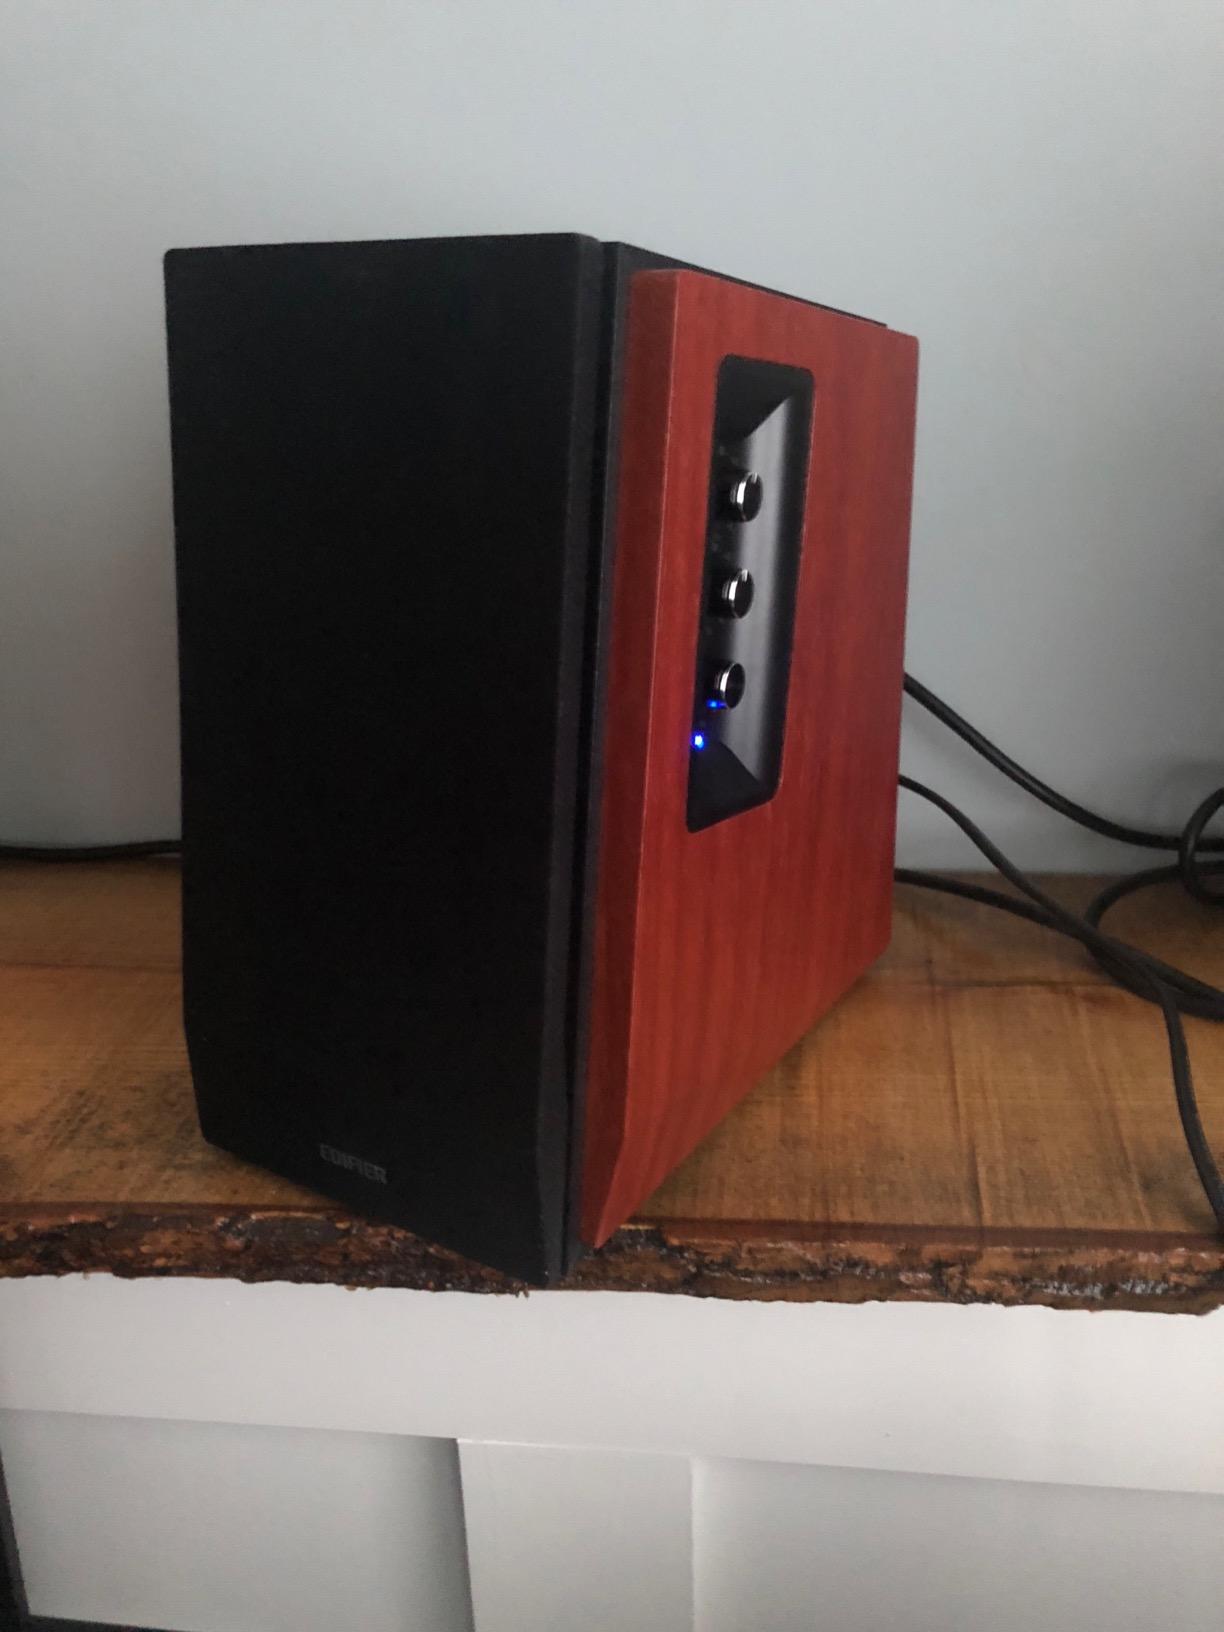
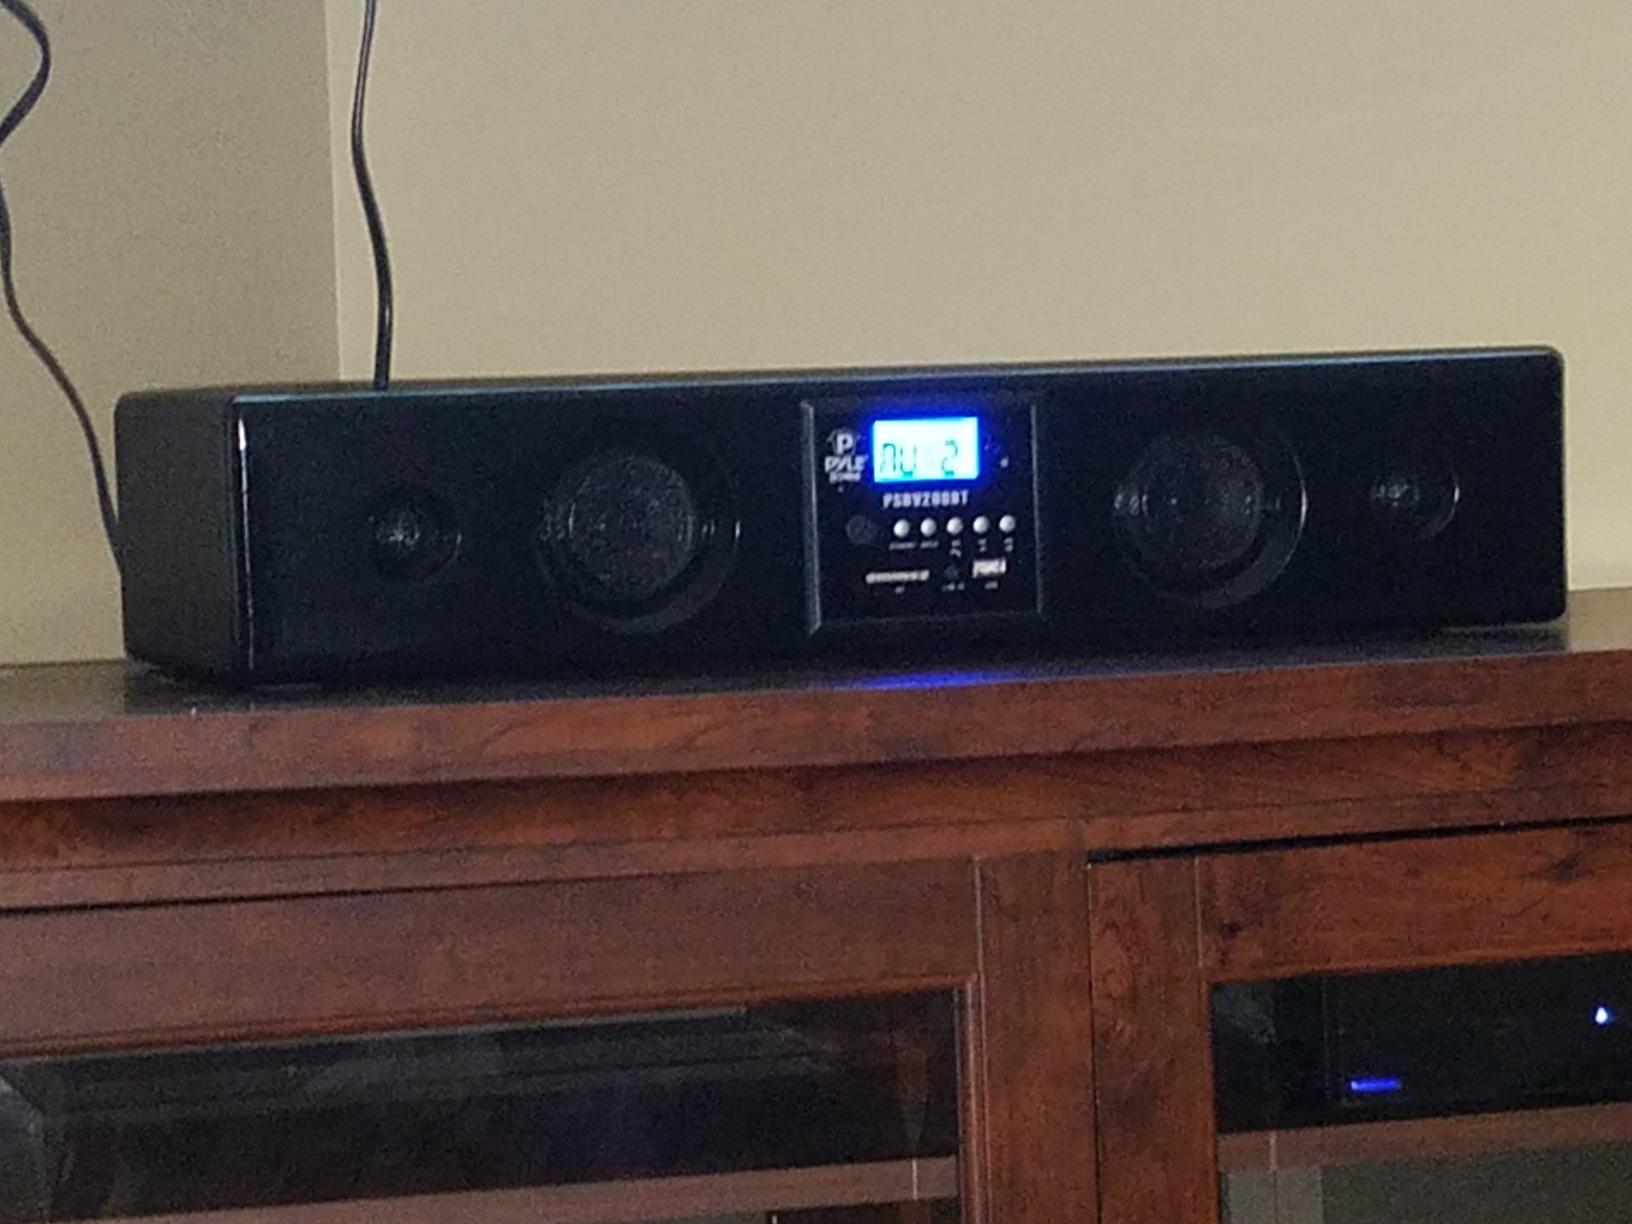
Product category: speaker
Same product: no